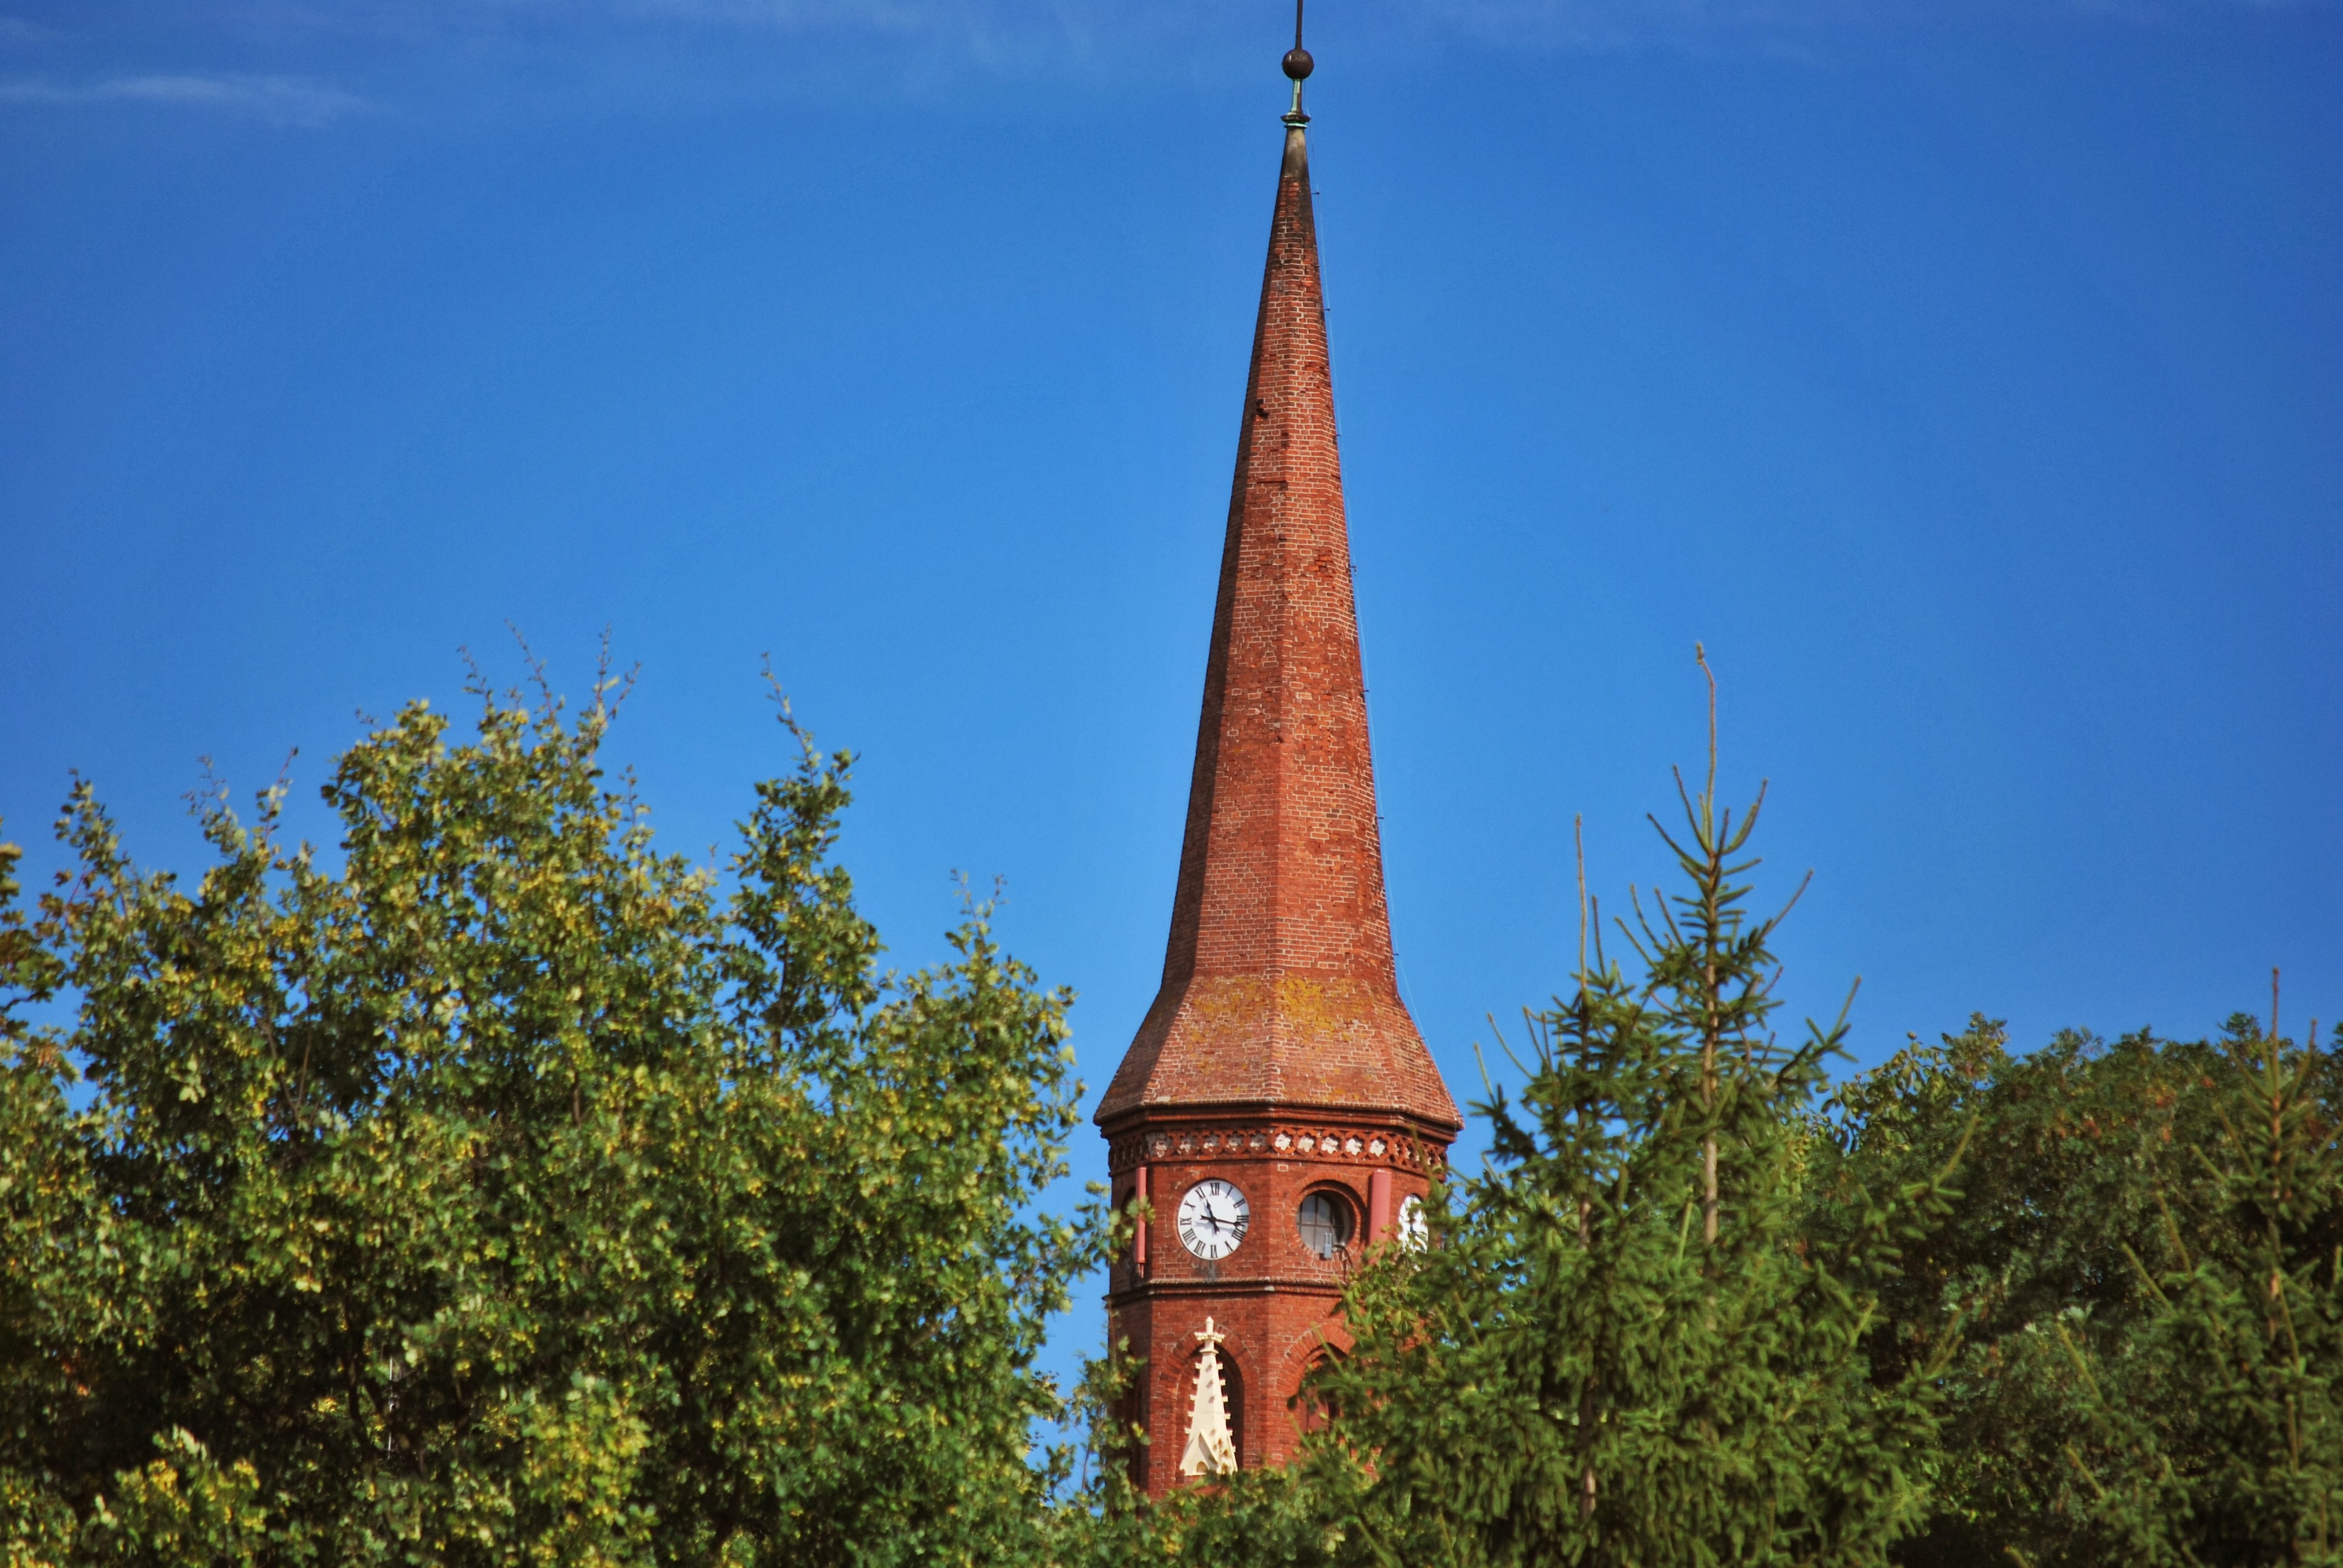
tree, architecture, building, tower, landmark, church, brick, place of worship, blue sky, spire, steeple, old buildings